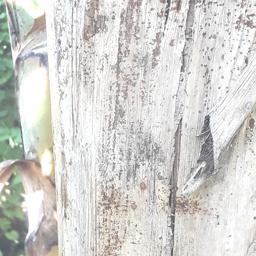
Label: PSEUDOSTEM WEEVIL